Nativity of Jesus in art

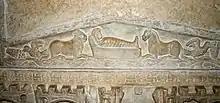
4th-century sarcophagus, Milan; one of the earliest Nativity images

The earliest representations of the Nativity itself are very simple, just showing the infant, tightly wrapped, lying near the ground in a trough or wicker basket. The ox and ass are always present, even when Mary or any other human is not. Although they are not mentioned in the Gospel accounts they were regarded as confirmed by scripture from some Old Testament verses, such as Isaiah 1,3:"The ox knoweth his owner, and the ass his master's crib" and Habakkuk 3,2: "in the midst of the two beasts wilt thou be known", and their presence was never questioned by theologians. They were regarded by Augustine, Ambrose and others as representing the Jewish people, weighed down by the Law (the ox), and the pagan peoples, carrying the sin of idolatry (the ass). Christ was arrived to free both from their burdens. Mary is only shown when the scene is the "Adoration of the Magi", but often one of the shepherds, or a prophet with a scroll, is present. From the end of the 5th century (following the Council of Ephesus), Mary becomes a fixture in the scene; then as later Joseph is a more variable element. Where a building is shown, it is usually a "tugurium", a simple tiled roof supported by posts.